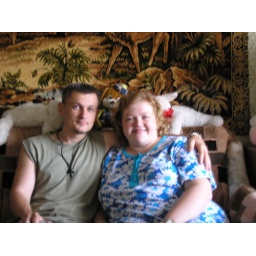
i stayed with them in Moscow. they rock the house